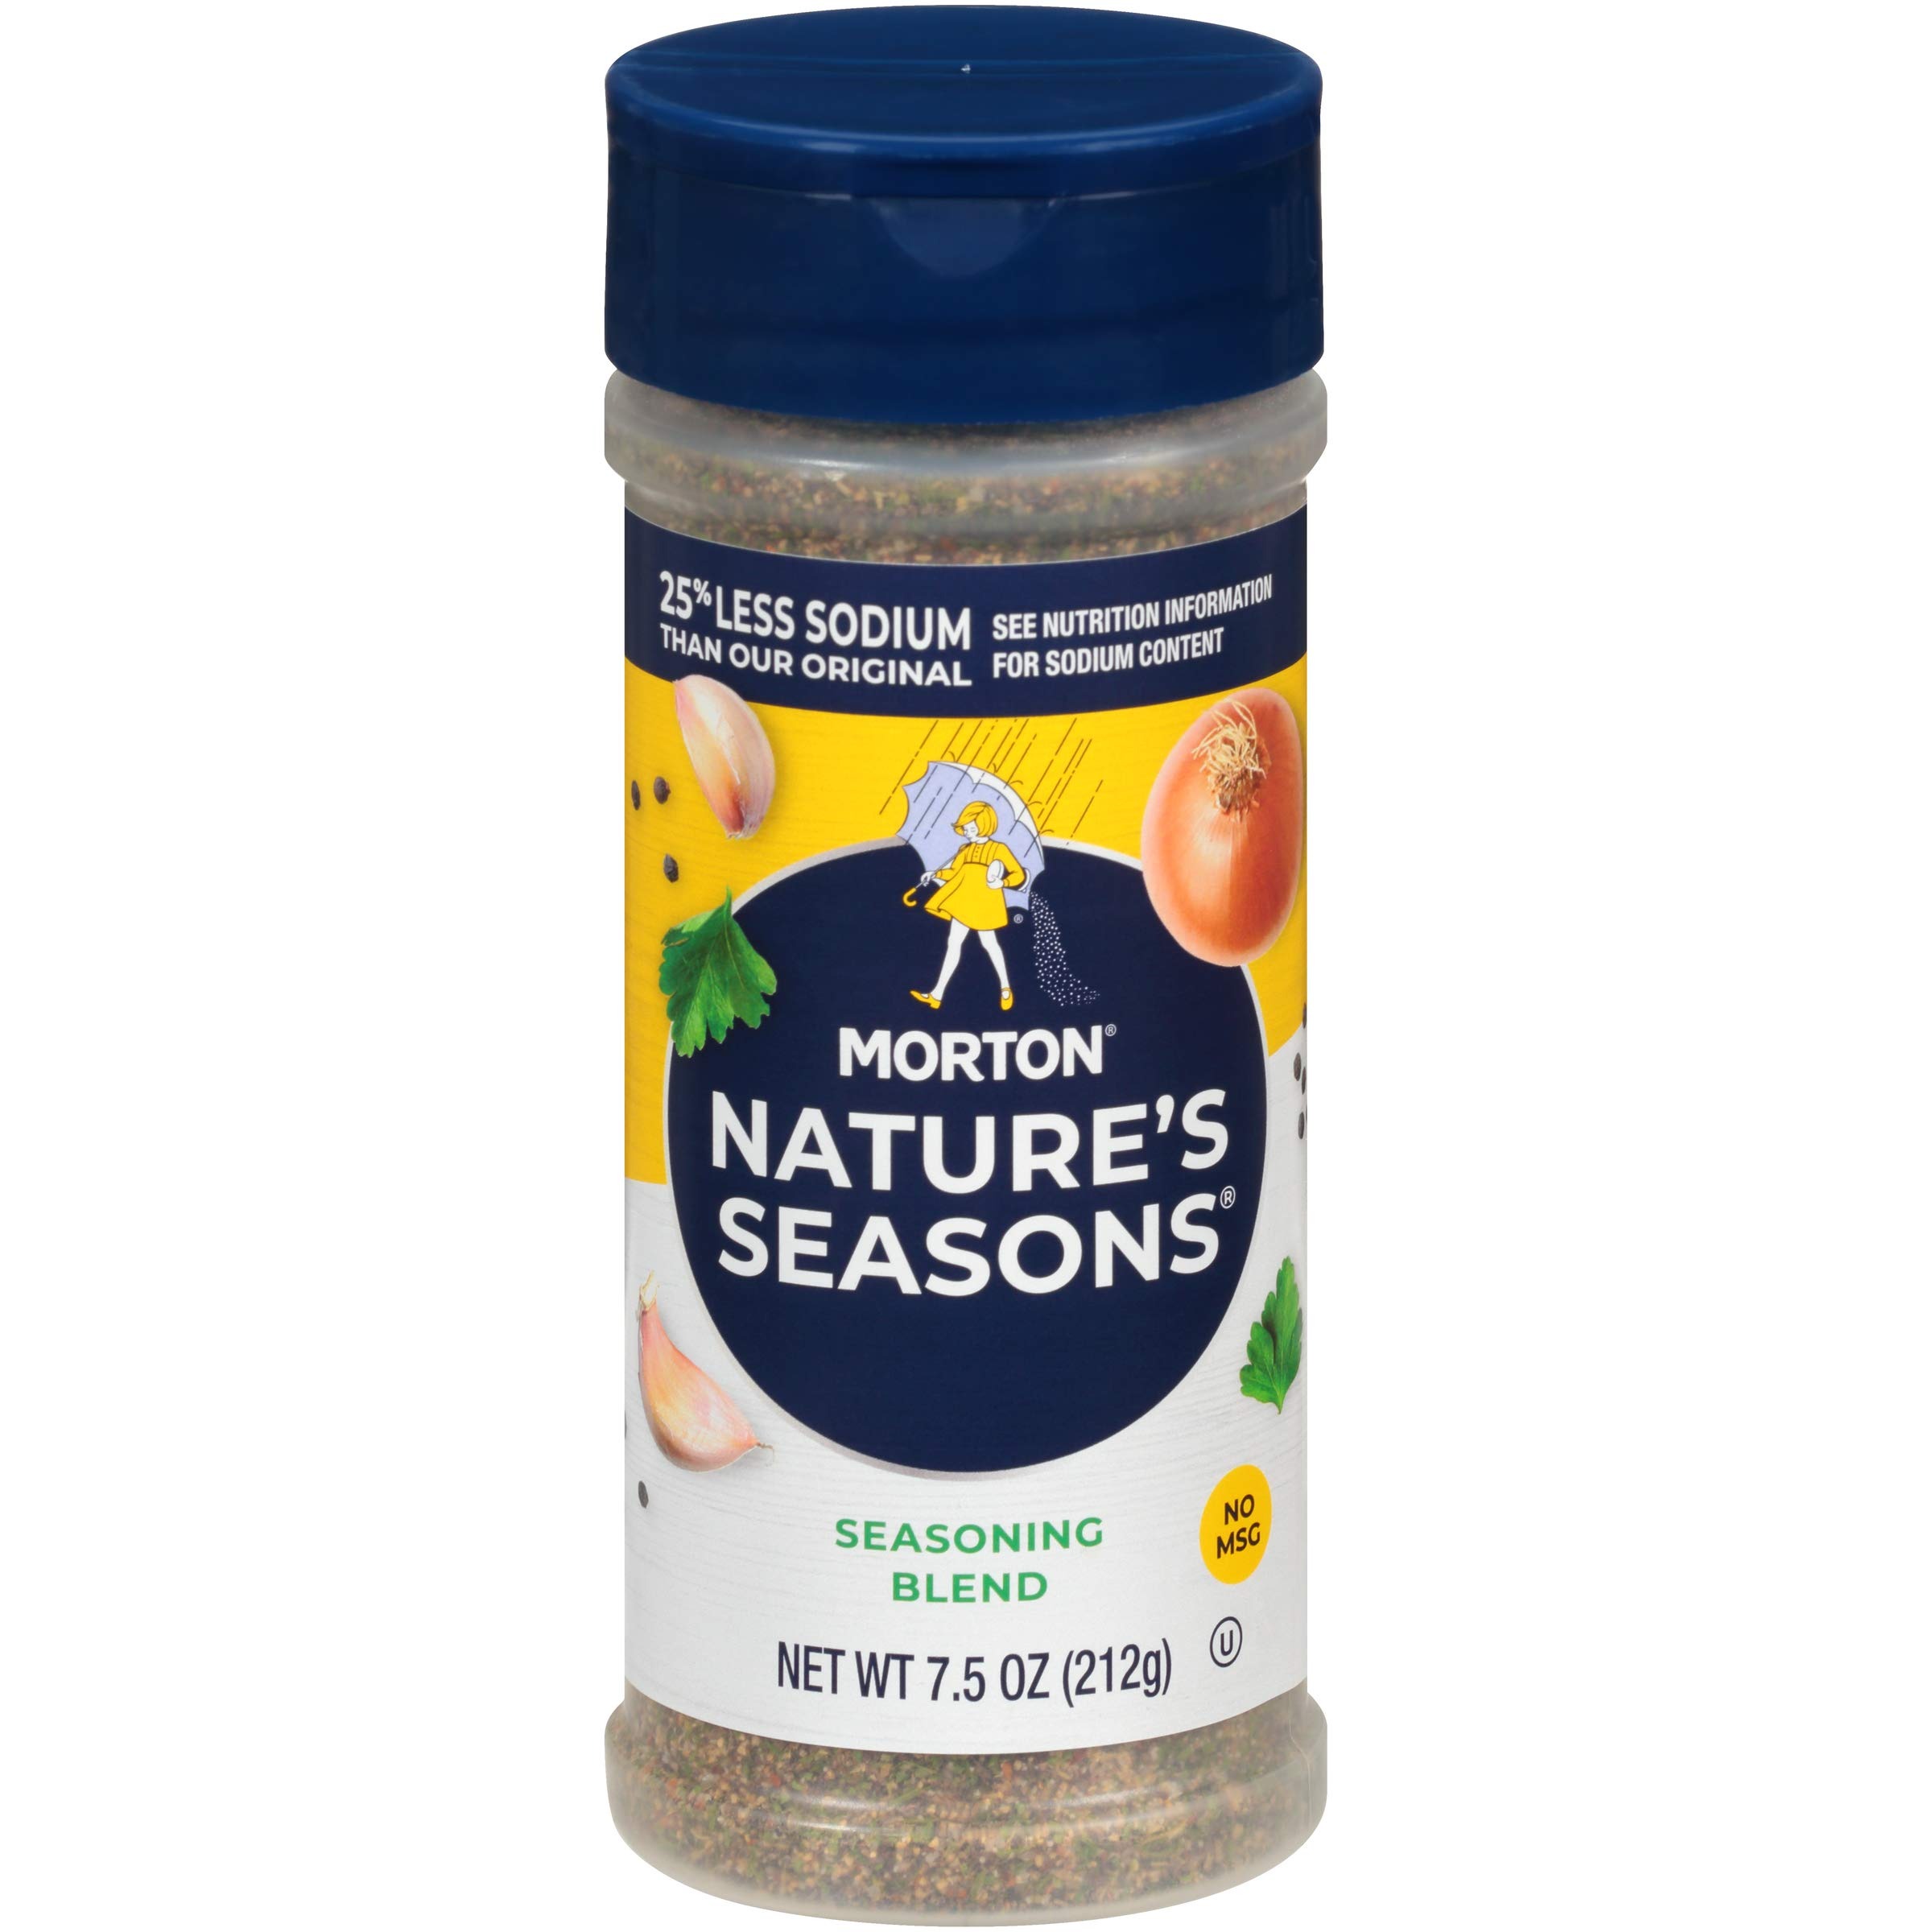
Item Name: MORTON 25% Less Sodium Nature's Seasons Seasoning Blend, Season Salt, Savory Blend of Spices, Perfect for Chicken, Fish, Vegetables, Pasta, Salad and More, 7.5 Ounce
Bullet Point 1: ON YOUR TABLE FOR GENERATIONS - Morton has been a household staple since 1848
Bullet Point 2: PERFECT BLEND OF NATURAL SPICES-a 100% MSG-free mix of onion, garlic, salt, pepper and other natural spices that bring out the flavor of foods without overpowering them
Bullet Point 3: REDUCED SODIUM - 25% less sodium than regular Nature's Seasons with the same great taste
Bullet Point 4: FOR ALL SEASONS - No pun intended. Whether it’s your next dinner party or a night in, Morton has it covered
Bullet Point 5: JUST A PINCH - That’s all it takes. Take your meal to the next level with Morton
Value: 7.5
Unit: ounce

Price: 4.4